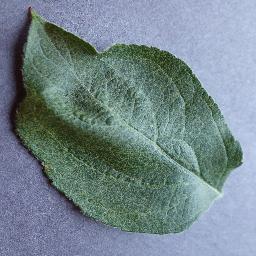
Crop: apple
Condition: healthy